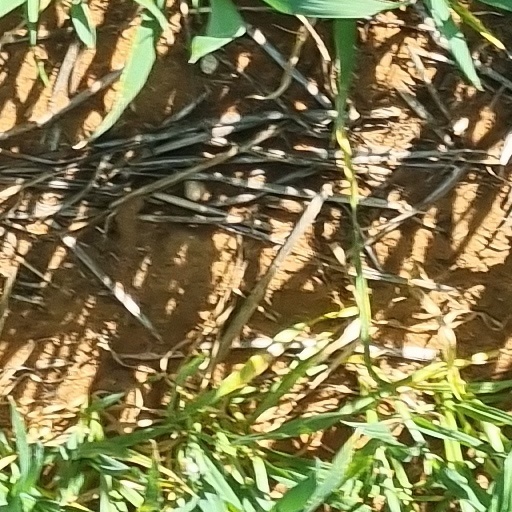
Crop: wheat